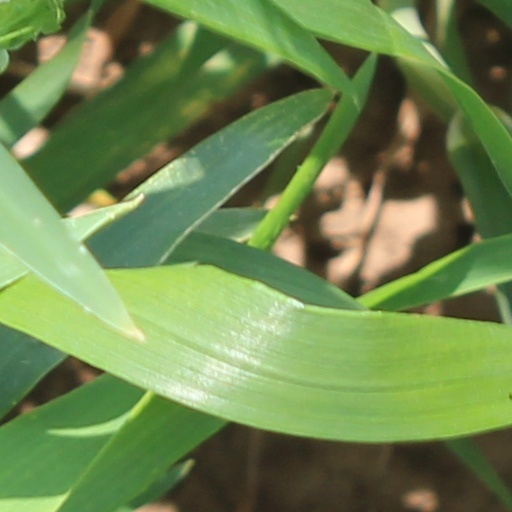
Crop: wheat